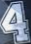
Number: 4